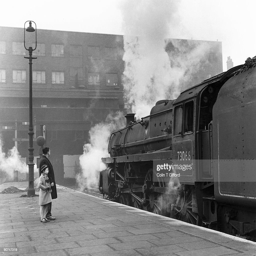
standard class number steam locomotive pulling an express train bound for a city leaving tourist attraction .